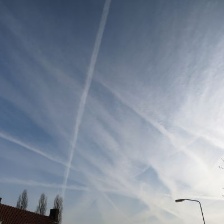
Cloud type: Contrail